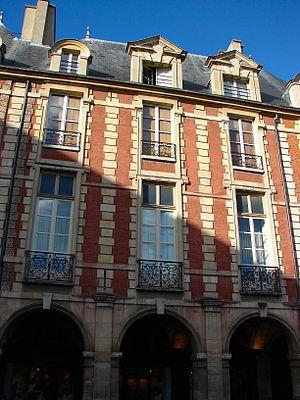
Hôtel du Cardinal de Richelieu - 21 Place des Vosges - Paris 3 Vue générale de la façade This building is classé au titre des Monuments Historiques. It is indexed in the Base Mérimée, a database of architectural heritage maintained by the French Ministry of Culture,
Cet article recense les monuments historiques français classés en 1958.
Cet article recense les monuments historiques du 3ᵉ arrondissement de Paris, en France.
L'hôtel du Cardinal de Richelieu est un hôtel particulier situé sur la place des Vosges à Paris, en France.